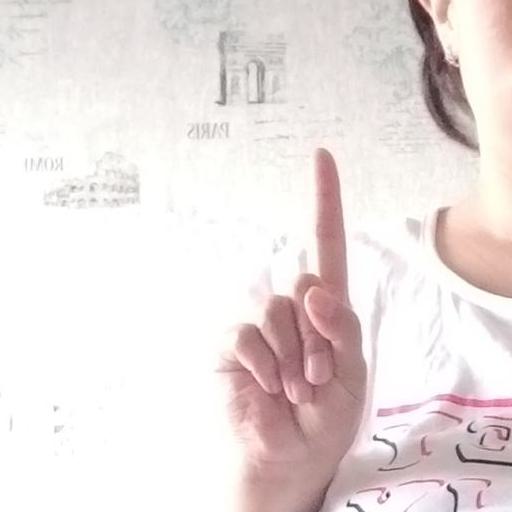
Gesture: one